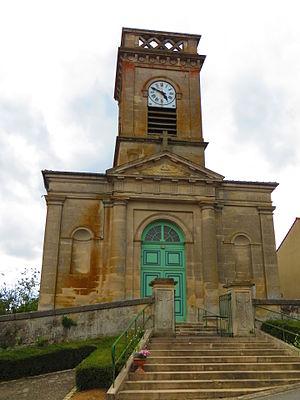
Récourt-le-Creux L'église Saint-Maurice
Récourt-le-Creux est une commune française située dans le département de la Meuse, en région Grand Est.